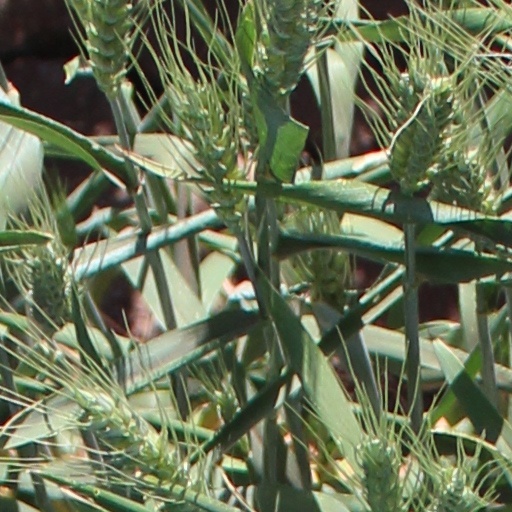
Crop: wheat